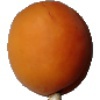
Label: Apricot 1